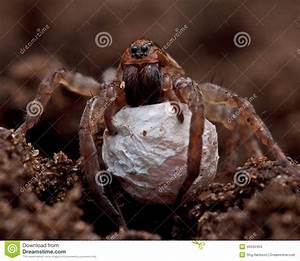
Label: spider